Bratko Kreft

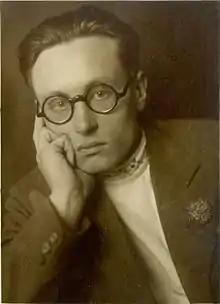
Bratko Kreft

Bratko Kreft (Maribor, 11 February 1905 – 17 July 1996, Ljubljana) was a Slovenian playwright, writer, literary and theater historian, and director.